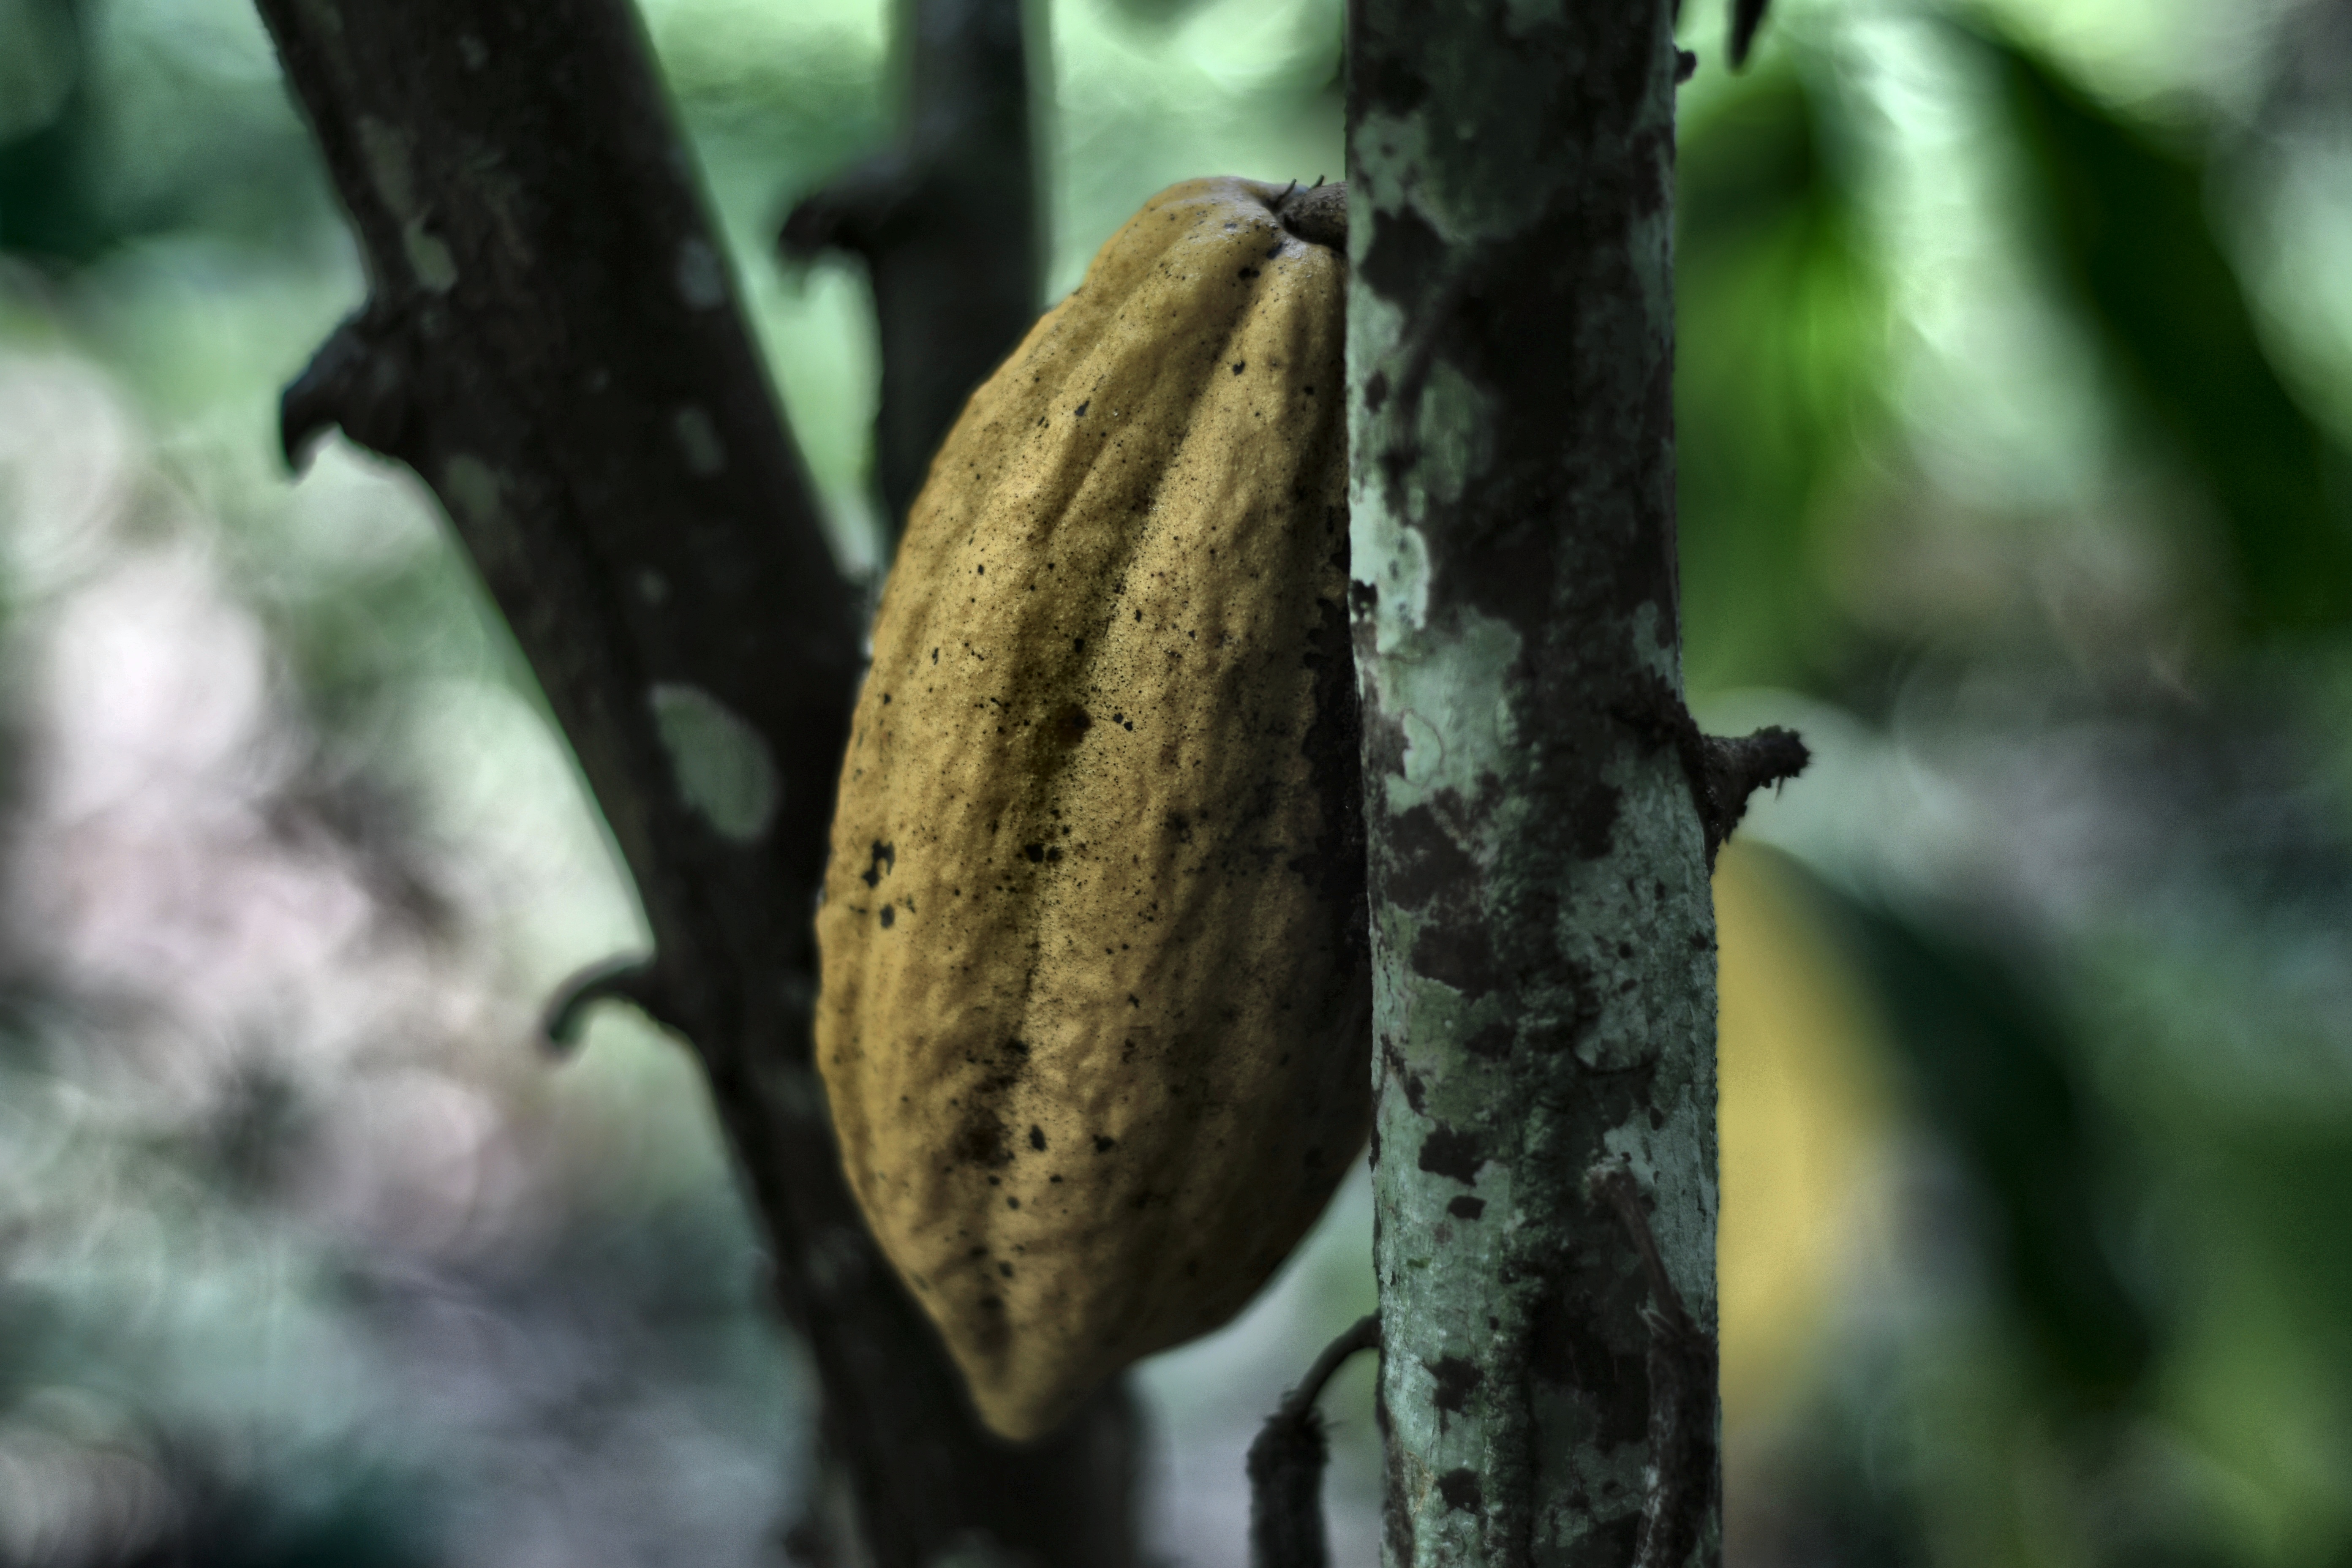
Maturity: mature
Variety: Angoleta